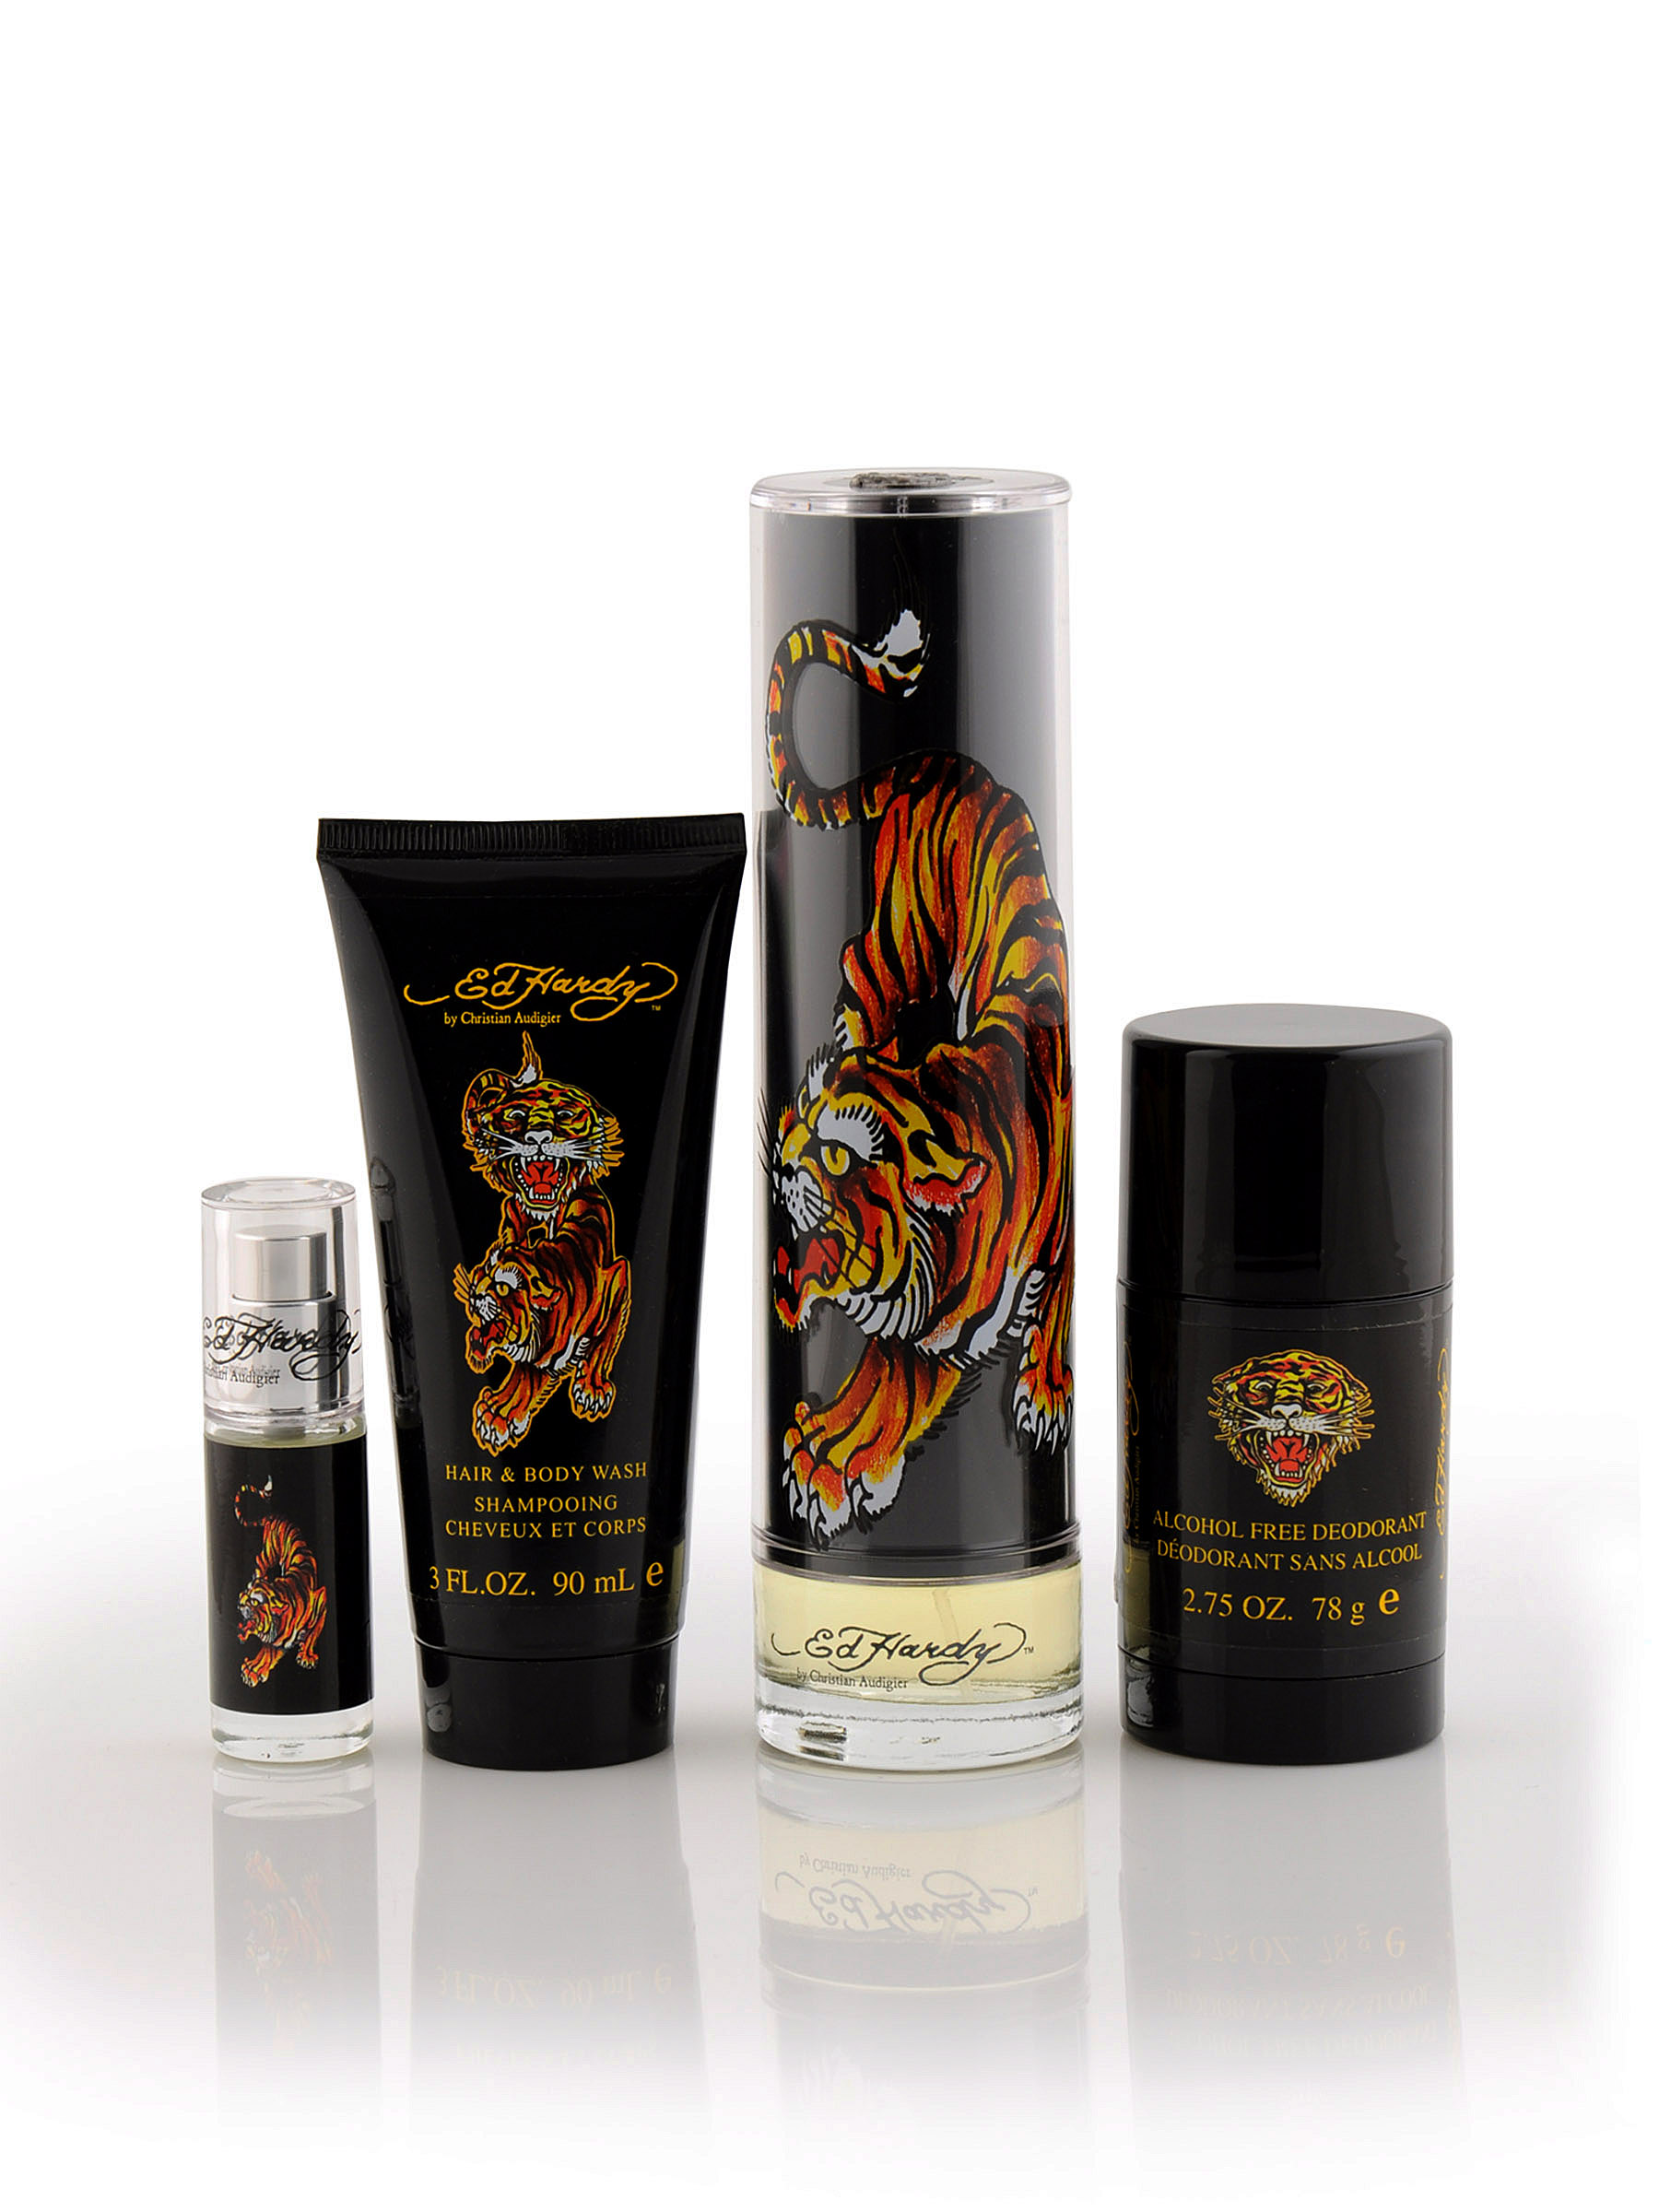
Ed Hardy Men Fragrance Gift Set
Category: Personal Care / Fragrance / Fragrance Gift Set
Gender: Men
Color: White
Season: Spring 2017
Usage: Casual